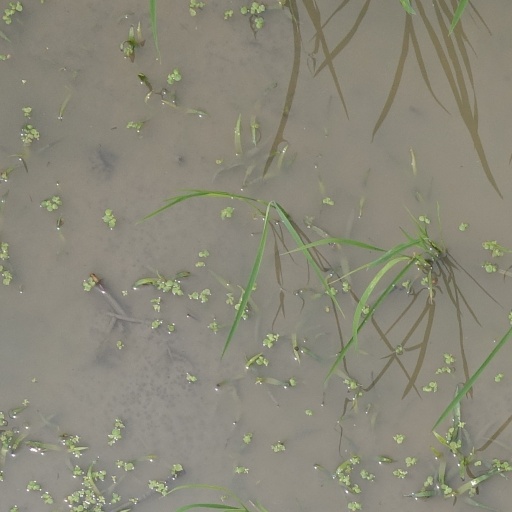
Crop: rice